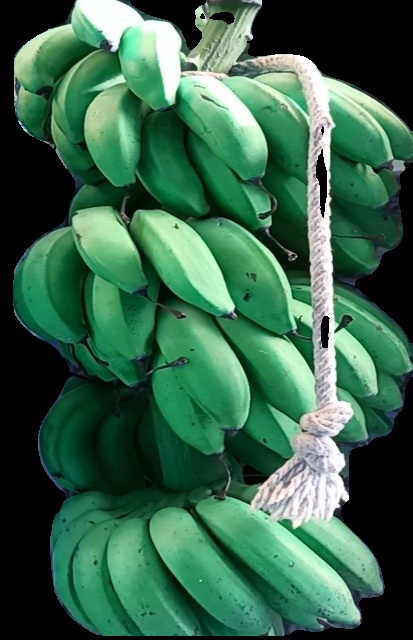
Variety: rasbale
Grade: grade2